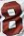
Number: 8